Nicholas II

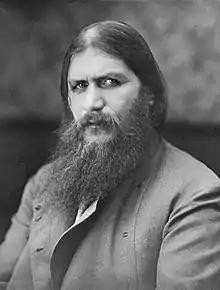

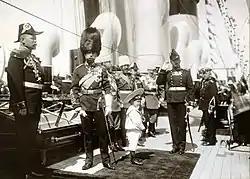
Nicholas II and his son Alexei aboard the Imperial yacht "Standart", during King Edward VII's state visit to Russia in Reval, 1908

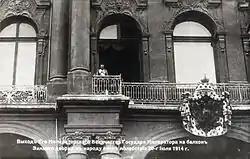
Nicholas II declaring war on Germany from the Winter Palace, 2 August 1914

Under pressure from the attempted 1905 Russian Revolution, on 5 August of that year Nicholas II issued a manifesto about the convocation of the State Duma, known as the Bulygin Duma, initially thought to be an advisory organ. In the October Manifesto, the Tsar pledged to introduce basic civil liberties, provide for broad participation in the State Duma, and endow the Duma with legislative and oversight powers. He was determined, however, to preserve his autocracy even in the context of reform. This was signalled in the text of the 1906 constitution. He was described as the supreme autocrat, and retained sweeping executive powers, also in church affairs. His cabinet ministers were not allowed to interfere with nor assist one another; they were responsible only to him.